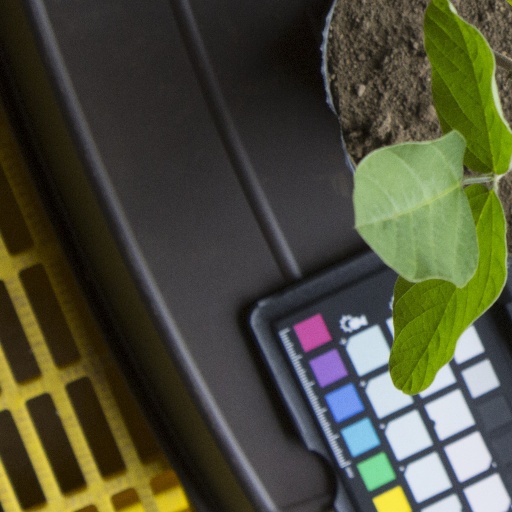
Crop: soybean